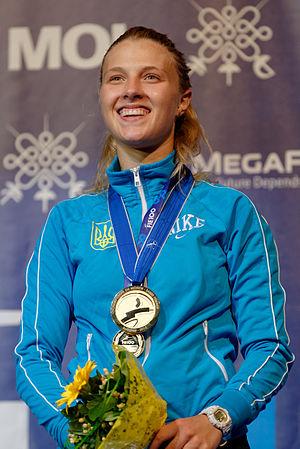
L'Ukrainienne Olha Kharlan sur le podium du sabre dames des championnats du monde d'escrime 2013 au Syma Hall à Budapest, le 9 août 2013.